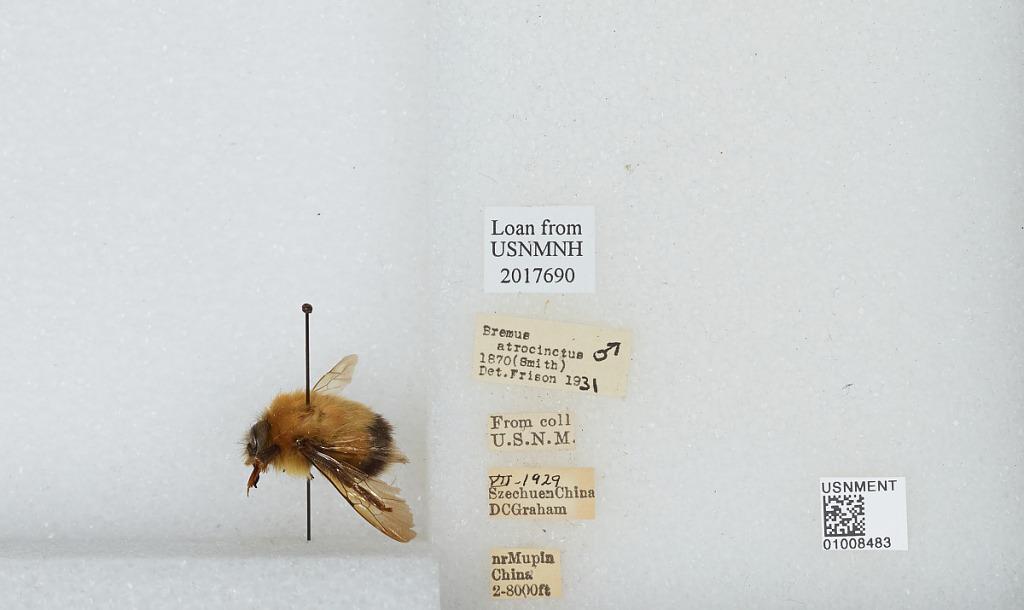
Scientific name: Bombus (Festivobombus) festivus Smith
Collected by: D. Graham
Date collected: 1929-7-
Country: China
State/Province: Sichuan
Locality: Near Muping
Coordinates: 30.3692, 102.814
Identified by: Frison